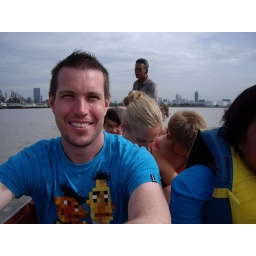
Bikes and Bikers taken across the river by long tail boat